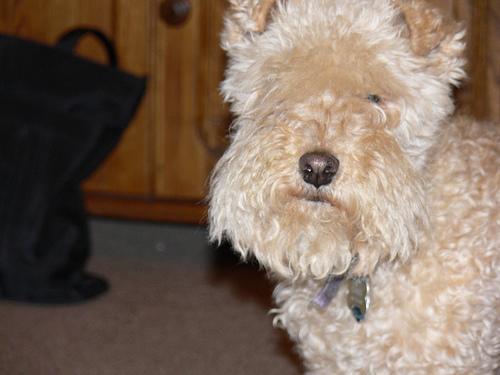
Lakeland_terrier